McLaren MP4-27

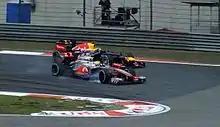
Lewis Hamilton racing against Sebastian Vettel at the Chinese Grand Prix

At the , the Mercedes cars found pace, allowing Nico Rosberg to take his first pole and win. Button started fifth and finished second; Hamilton initially qualified second, but a gearbox change set him back to seventh before he fought through to third place. The result put Hamilton into the lead of the drivers' standings after his third successive third place in the first three races. Button moved up to second, two points behind Hamilton.